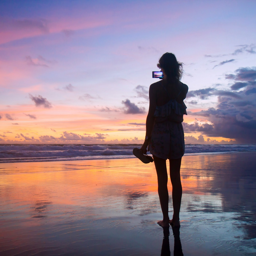
fashion and travel blogger , snapping a photo of the sunset